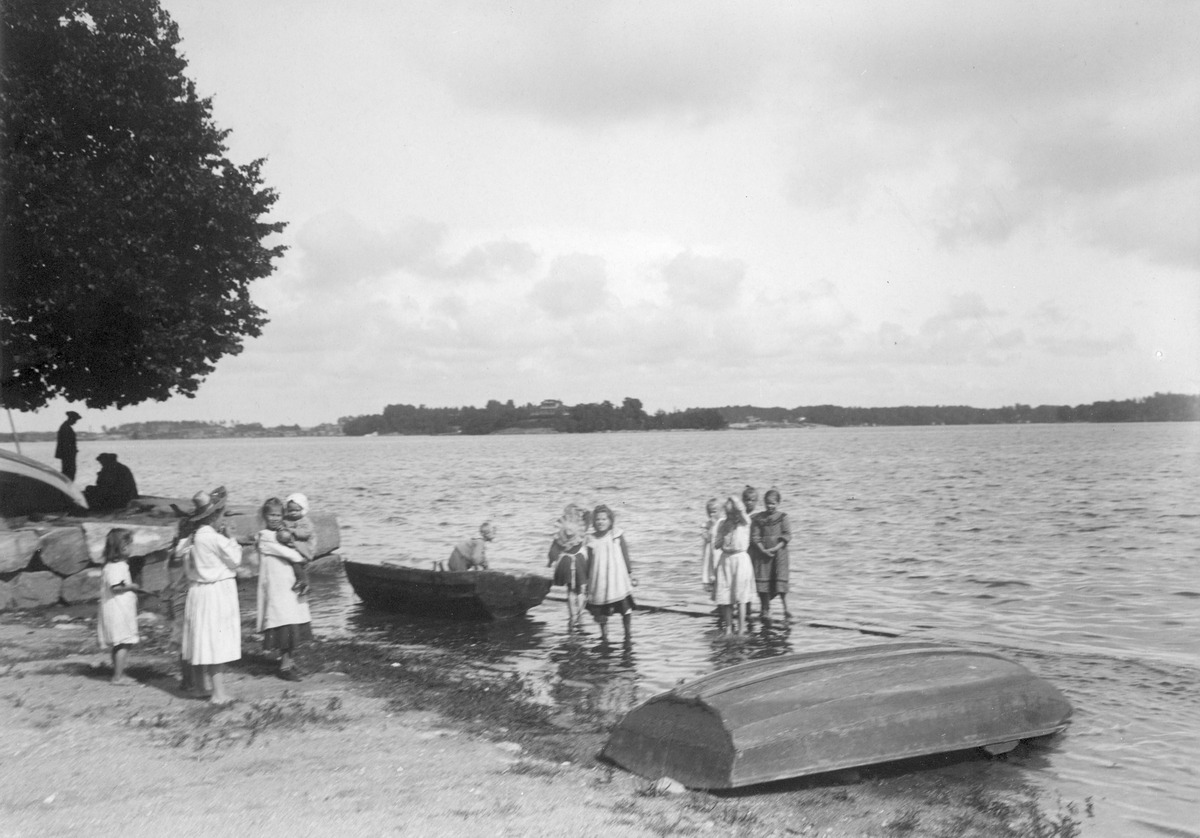
Pohjoissatama
sisällön kuvaus: Pohjoissatama. Lapsia rannassa. mustavalkoinen
Ajankohta: kuvausaika 1890 -luku
Paikka: Suomi, Uusimaa, Helsinki, Kruununhaka Helsinki, Pohjoissatama
Aiheet: meret, rannat, veneet, lapset